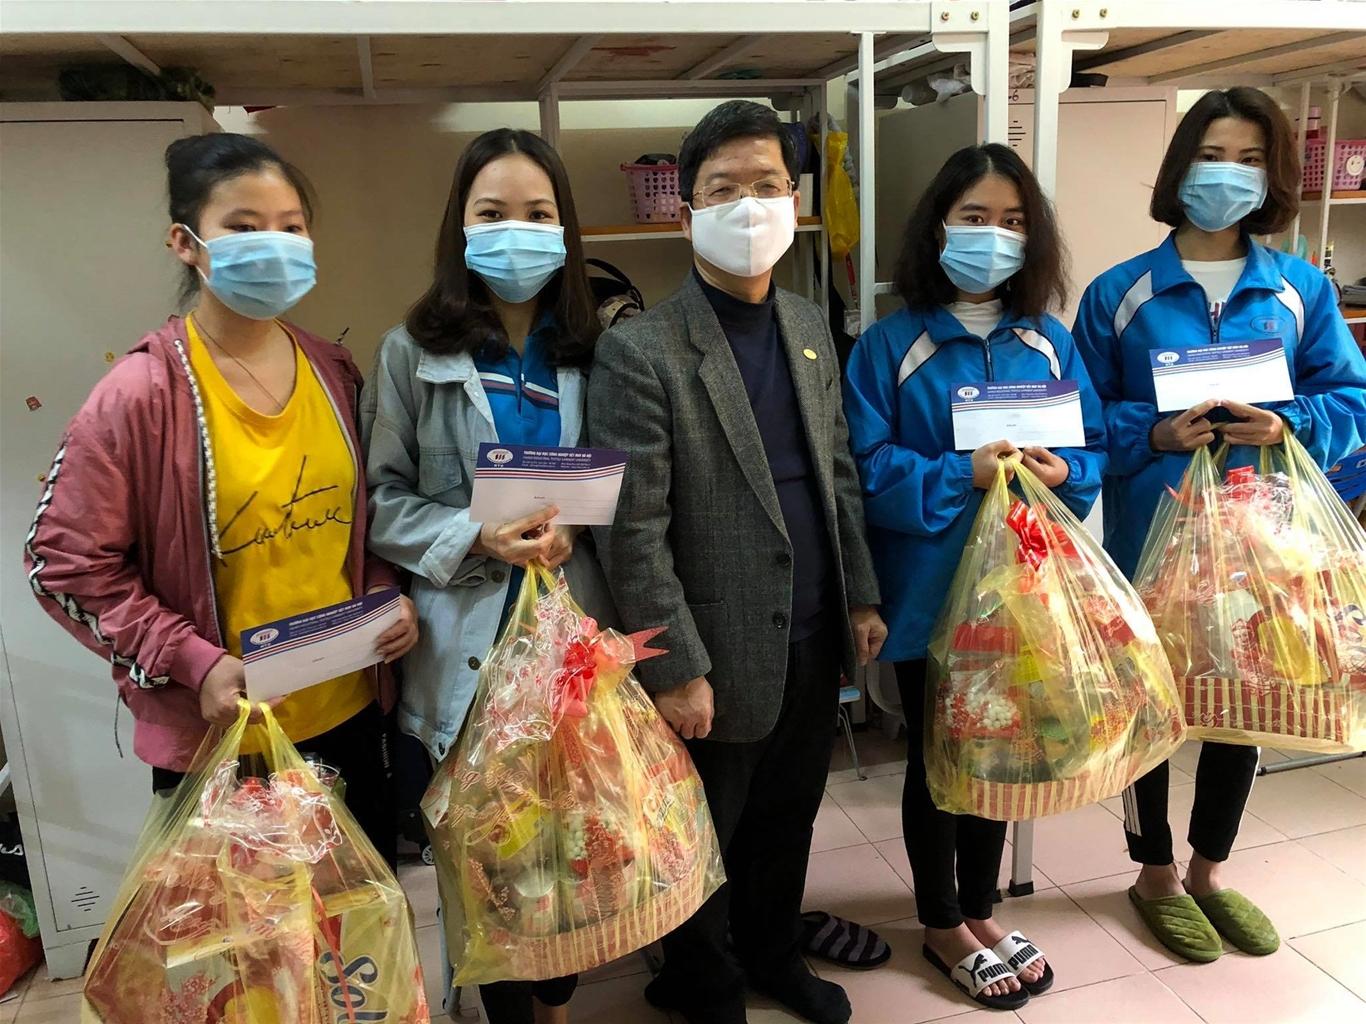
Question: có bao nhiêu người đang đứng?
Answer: có năm người